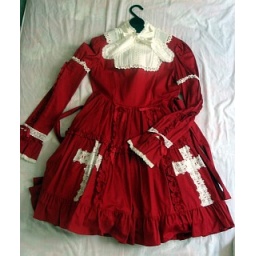
in red or black